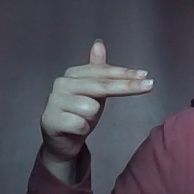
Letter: ghain